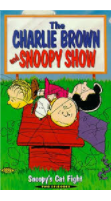
Portrait style: Cartoon Portrait